Hyperborea

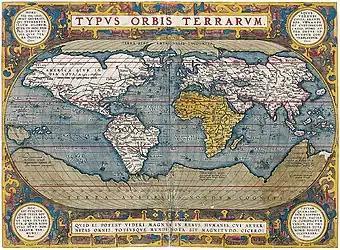
On this 1570 map, Hyperborea is shown as an Arctic continent and described as. Notice the similarities in the continent to that of Mercator's map above.

Alone among the Twelve Olympians, the Greeks venerated Apollo among the Hyperboreans, and the god was thought to spend his winters there amongst them.